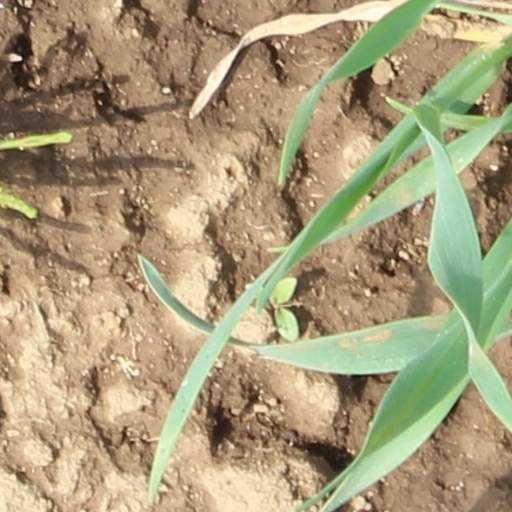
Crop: wheat